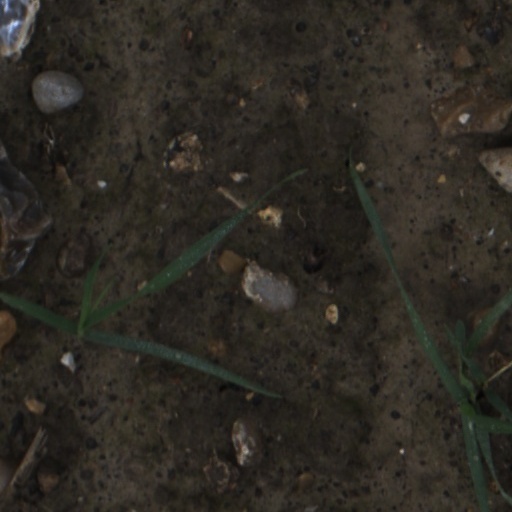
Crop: wheat